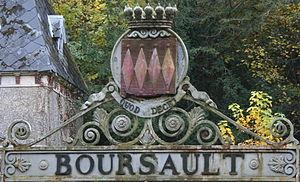
Boursault est une commune française, située dans le département de la Marne en région Grand Est.